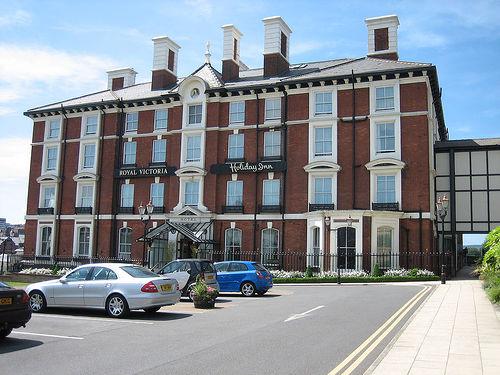
Weather: cloudy or overcast